Black (2004 film)

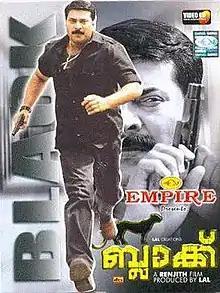
DVD poster

Black is a 2004 Indian Malayalam language neo-noir action thriller film written and directed by Ranjith, and produced by Lal. It deals with the underworld operations in Kochi. Mammootty plays the role of Police Constable Karikkamuri Shanmugham, a dreaded hitman. The film features cinematography by Amal Neerad. The film was a comeback for actor Rahman to Malayalam cinema. The movie was released on 12 November on the occasion of Diwali.